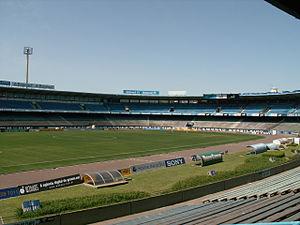
Le stade Olímpico Monumental est un stade de football situé à Porto Alegre au Brésil.